Quitman Historic District

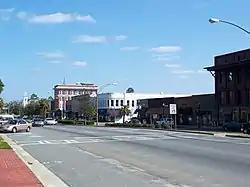

The Quitman Historic District is a historic district located in Quitman, Georgia. It was placed on the National Register of Historic Places in 1982.